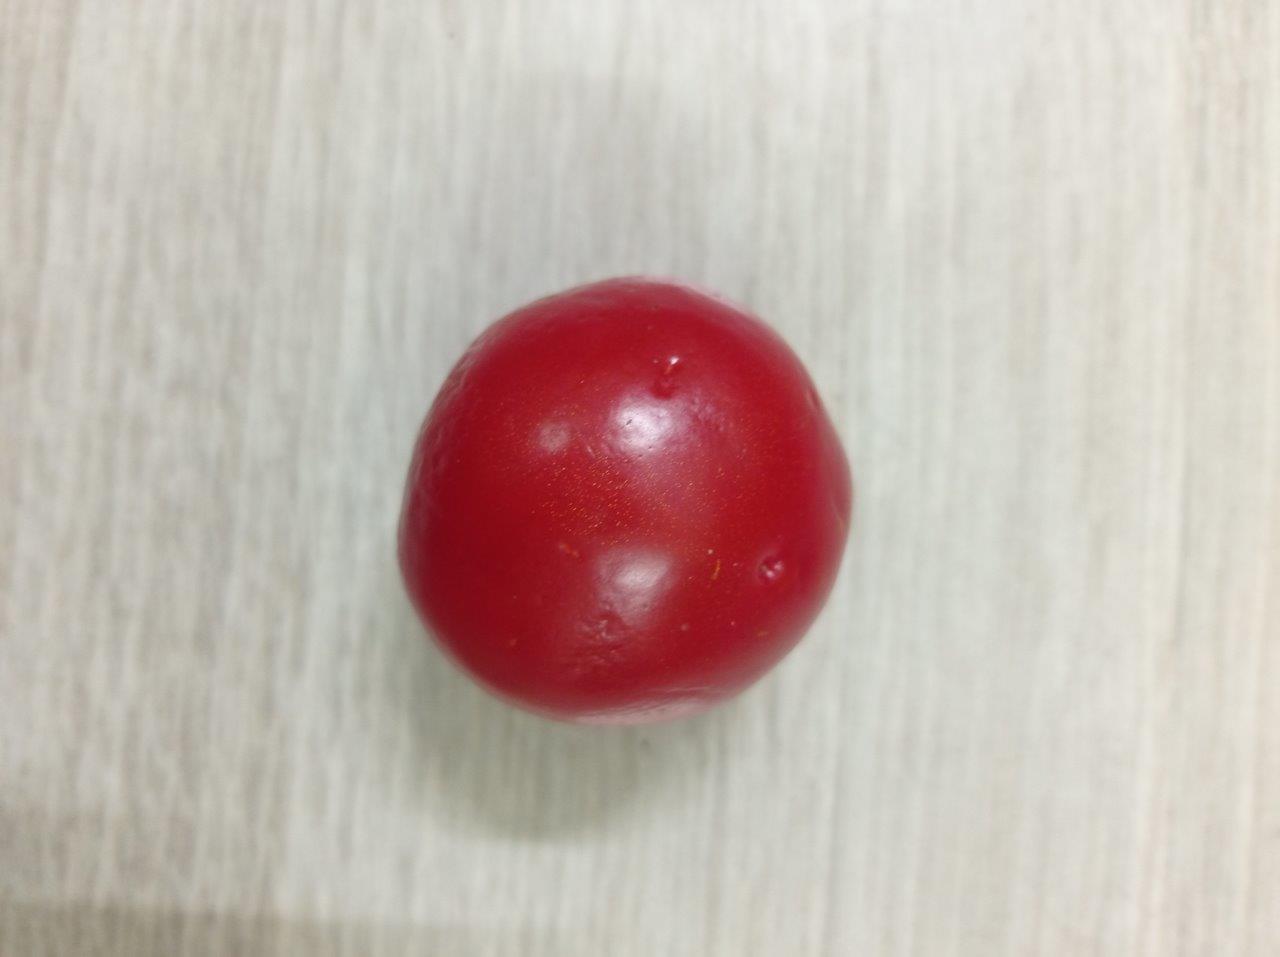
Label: Fresh